Madeleine Ives Goddard

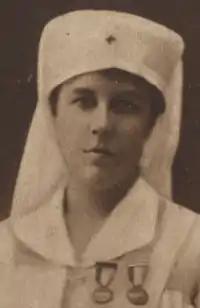
Madeleine, Marquise d'Andigné, from a 1916 newspaper, dressed in a nurse's uniform, with two medals pinned to chest.

In France, the Marquise d'Andigné used her nursing training to volunteer during World War I. With several other American women in Paris, including Elizabeth Beers-Curtis and Mary Alsop King Waddington, she co-founded and was president of Le Bien-être du Blessé, a national organization of volunteers, purchasing and delivering supplies to hospitals near the front, and building and staffing hospital kitchens. Her wealthy contacts in the United States helped to raise funds, especially the organization's American president, writer Gertrude Atherton. Cooperation with the American Red Cross added useful expertise. Madame d'Andigné was decorated for heroism, and received the Legion d'Honneur for her wartime service.